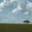
Label: plain